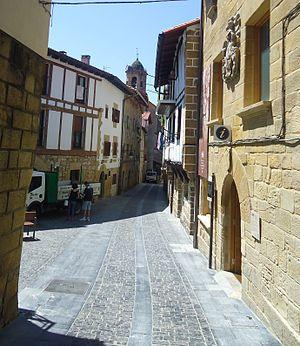
Orio est une commune du Guipuscoa dans la communauté autonome du Pays basque en Espagne. Elle est située à l'embouchure du fleuve Oria et à proximité de la station balnéaire de Zarautz. C'est un port de pêche actif qui tend à devenir une station balnéaire.